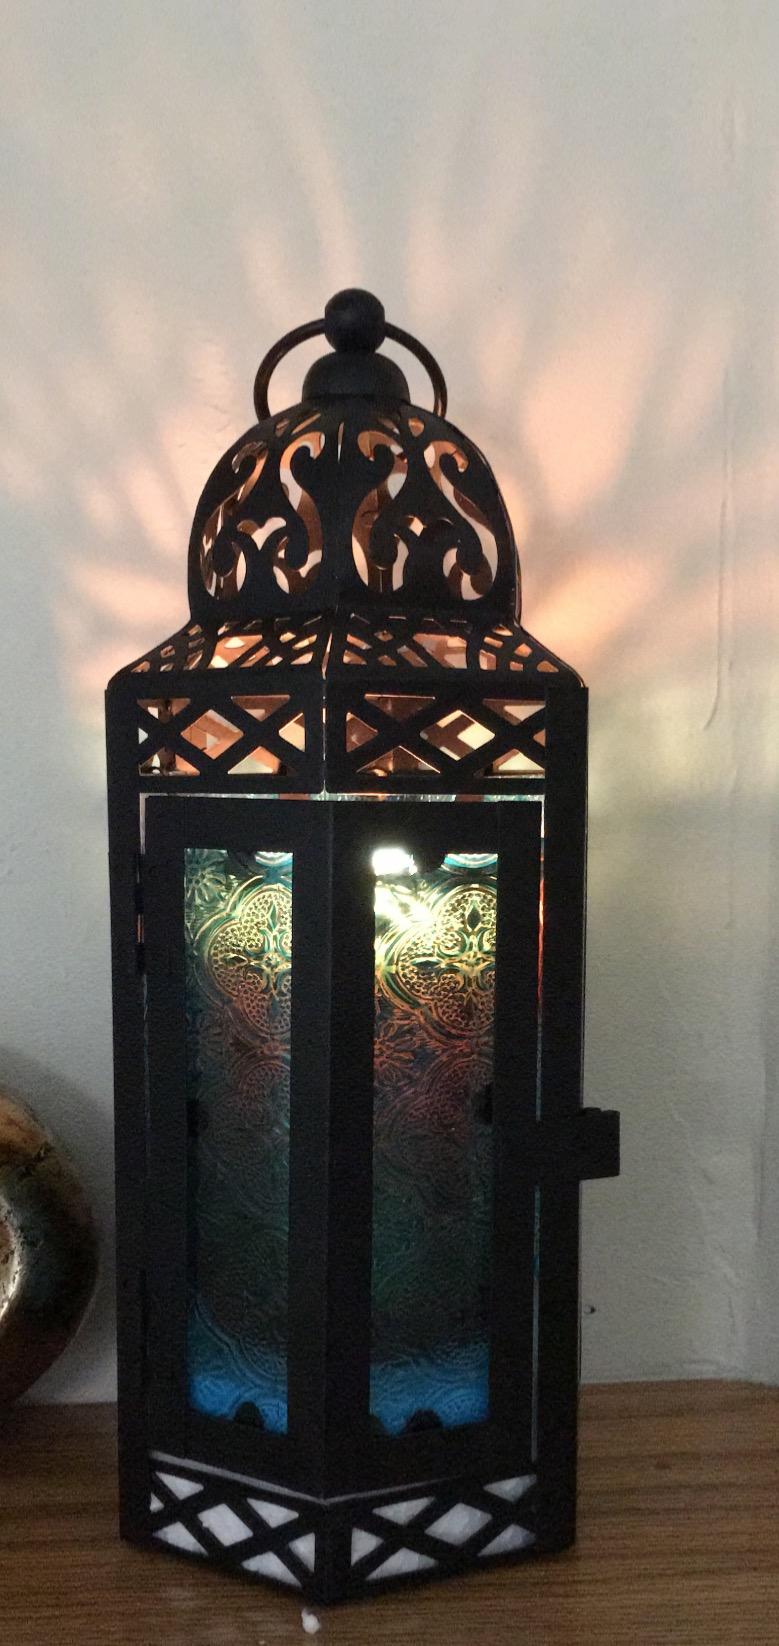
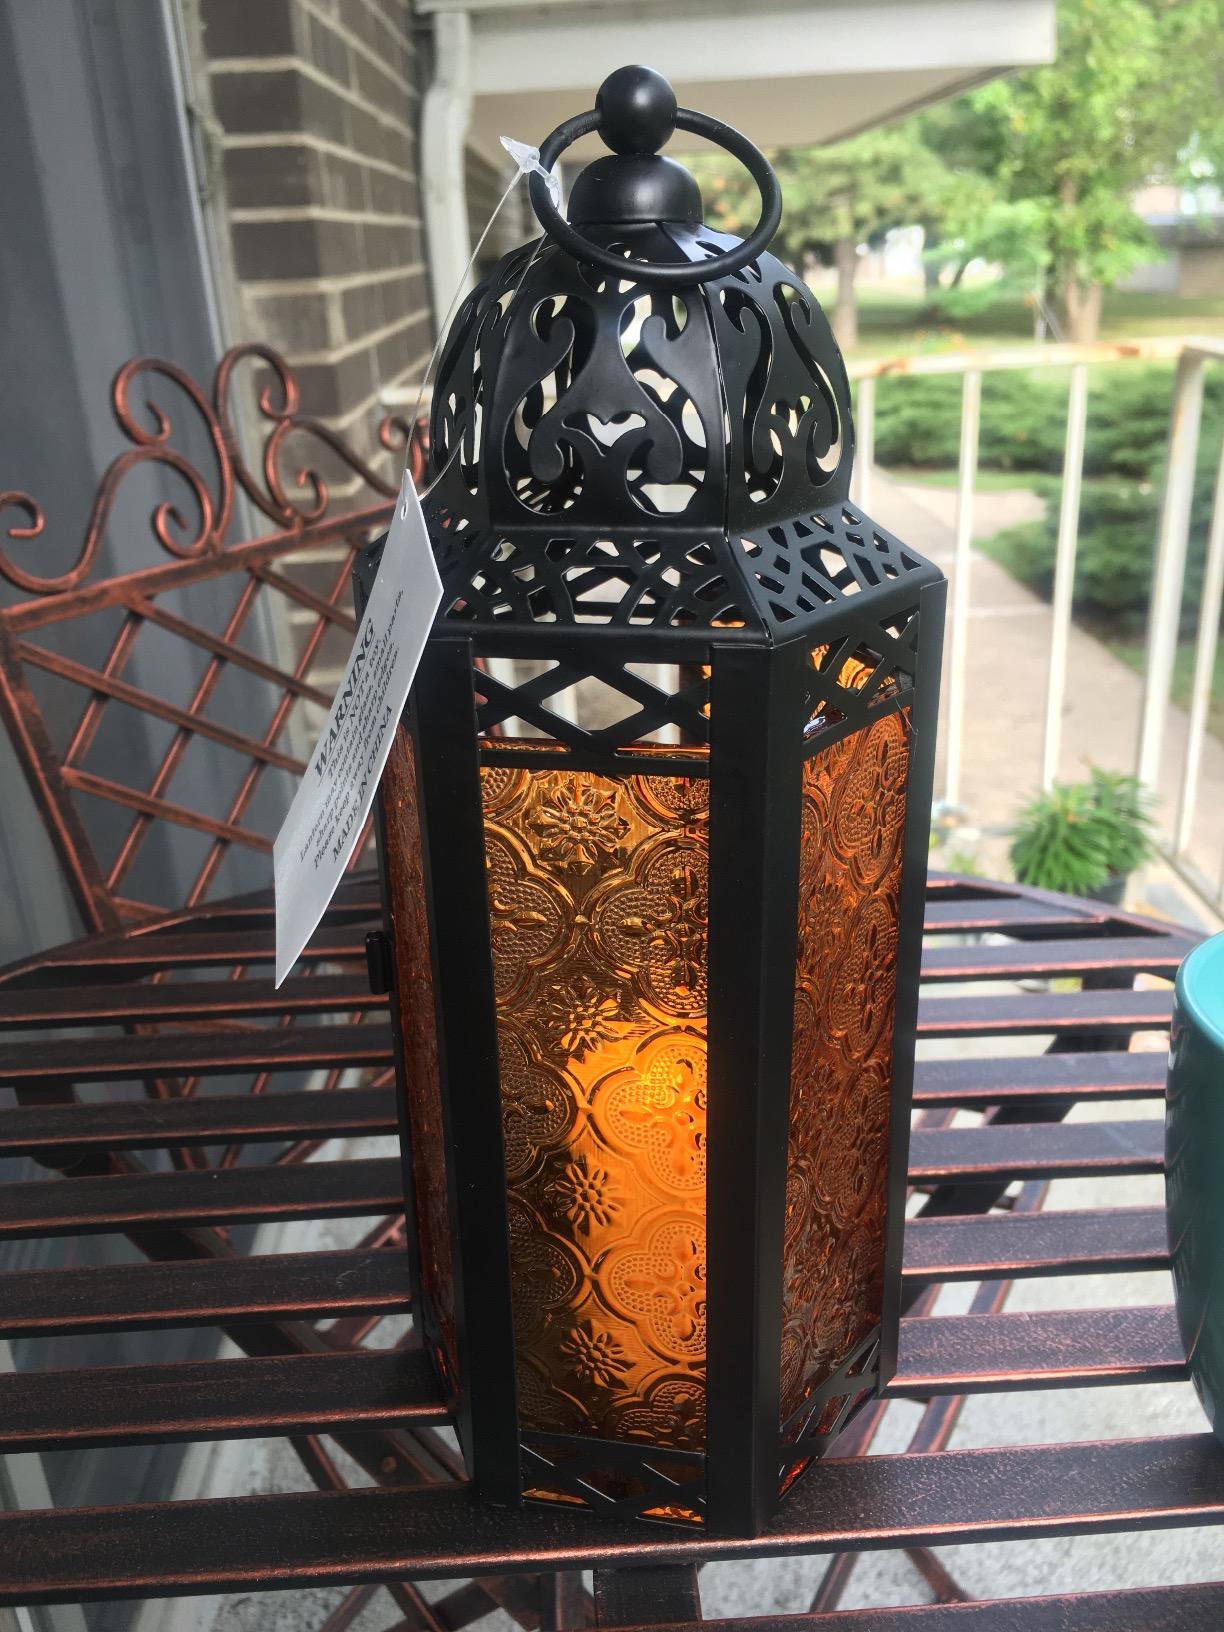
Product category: lantern
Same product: no